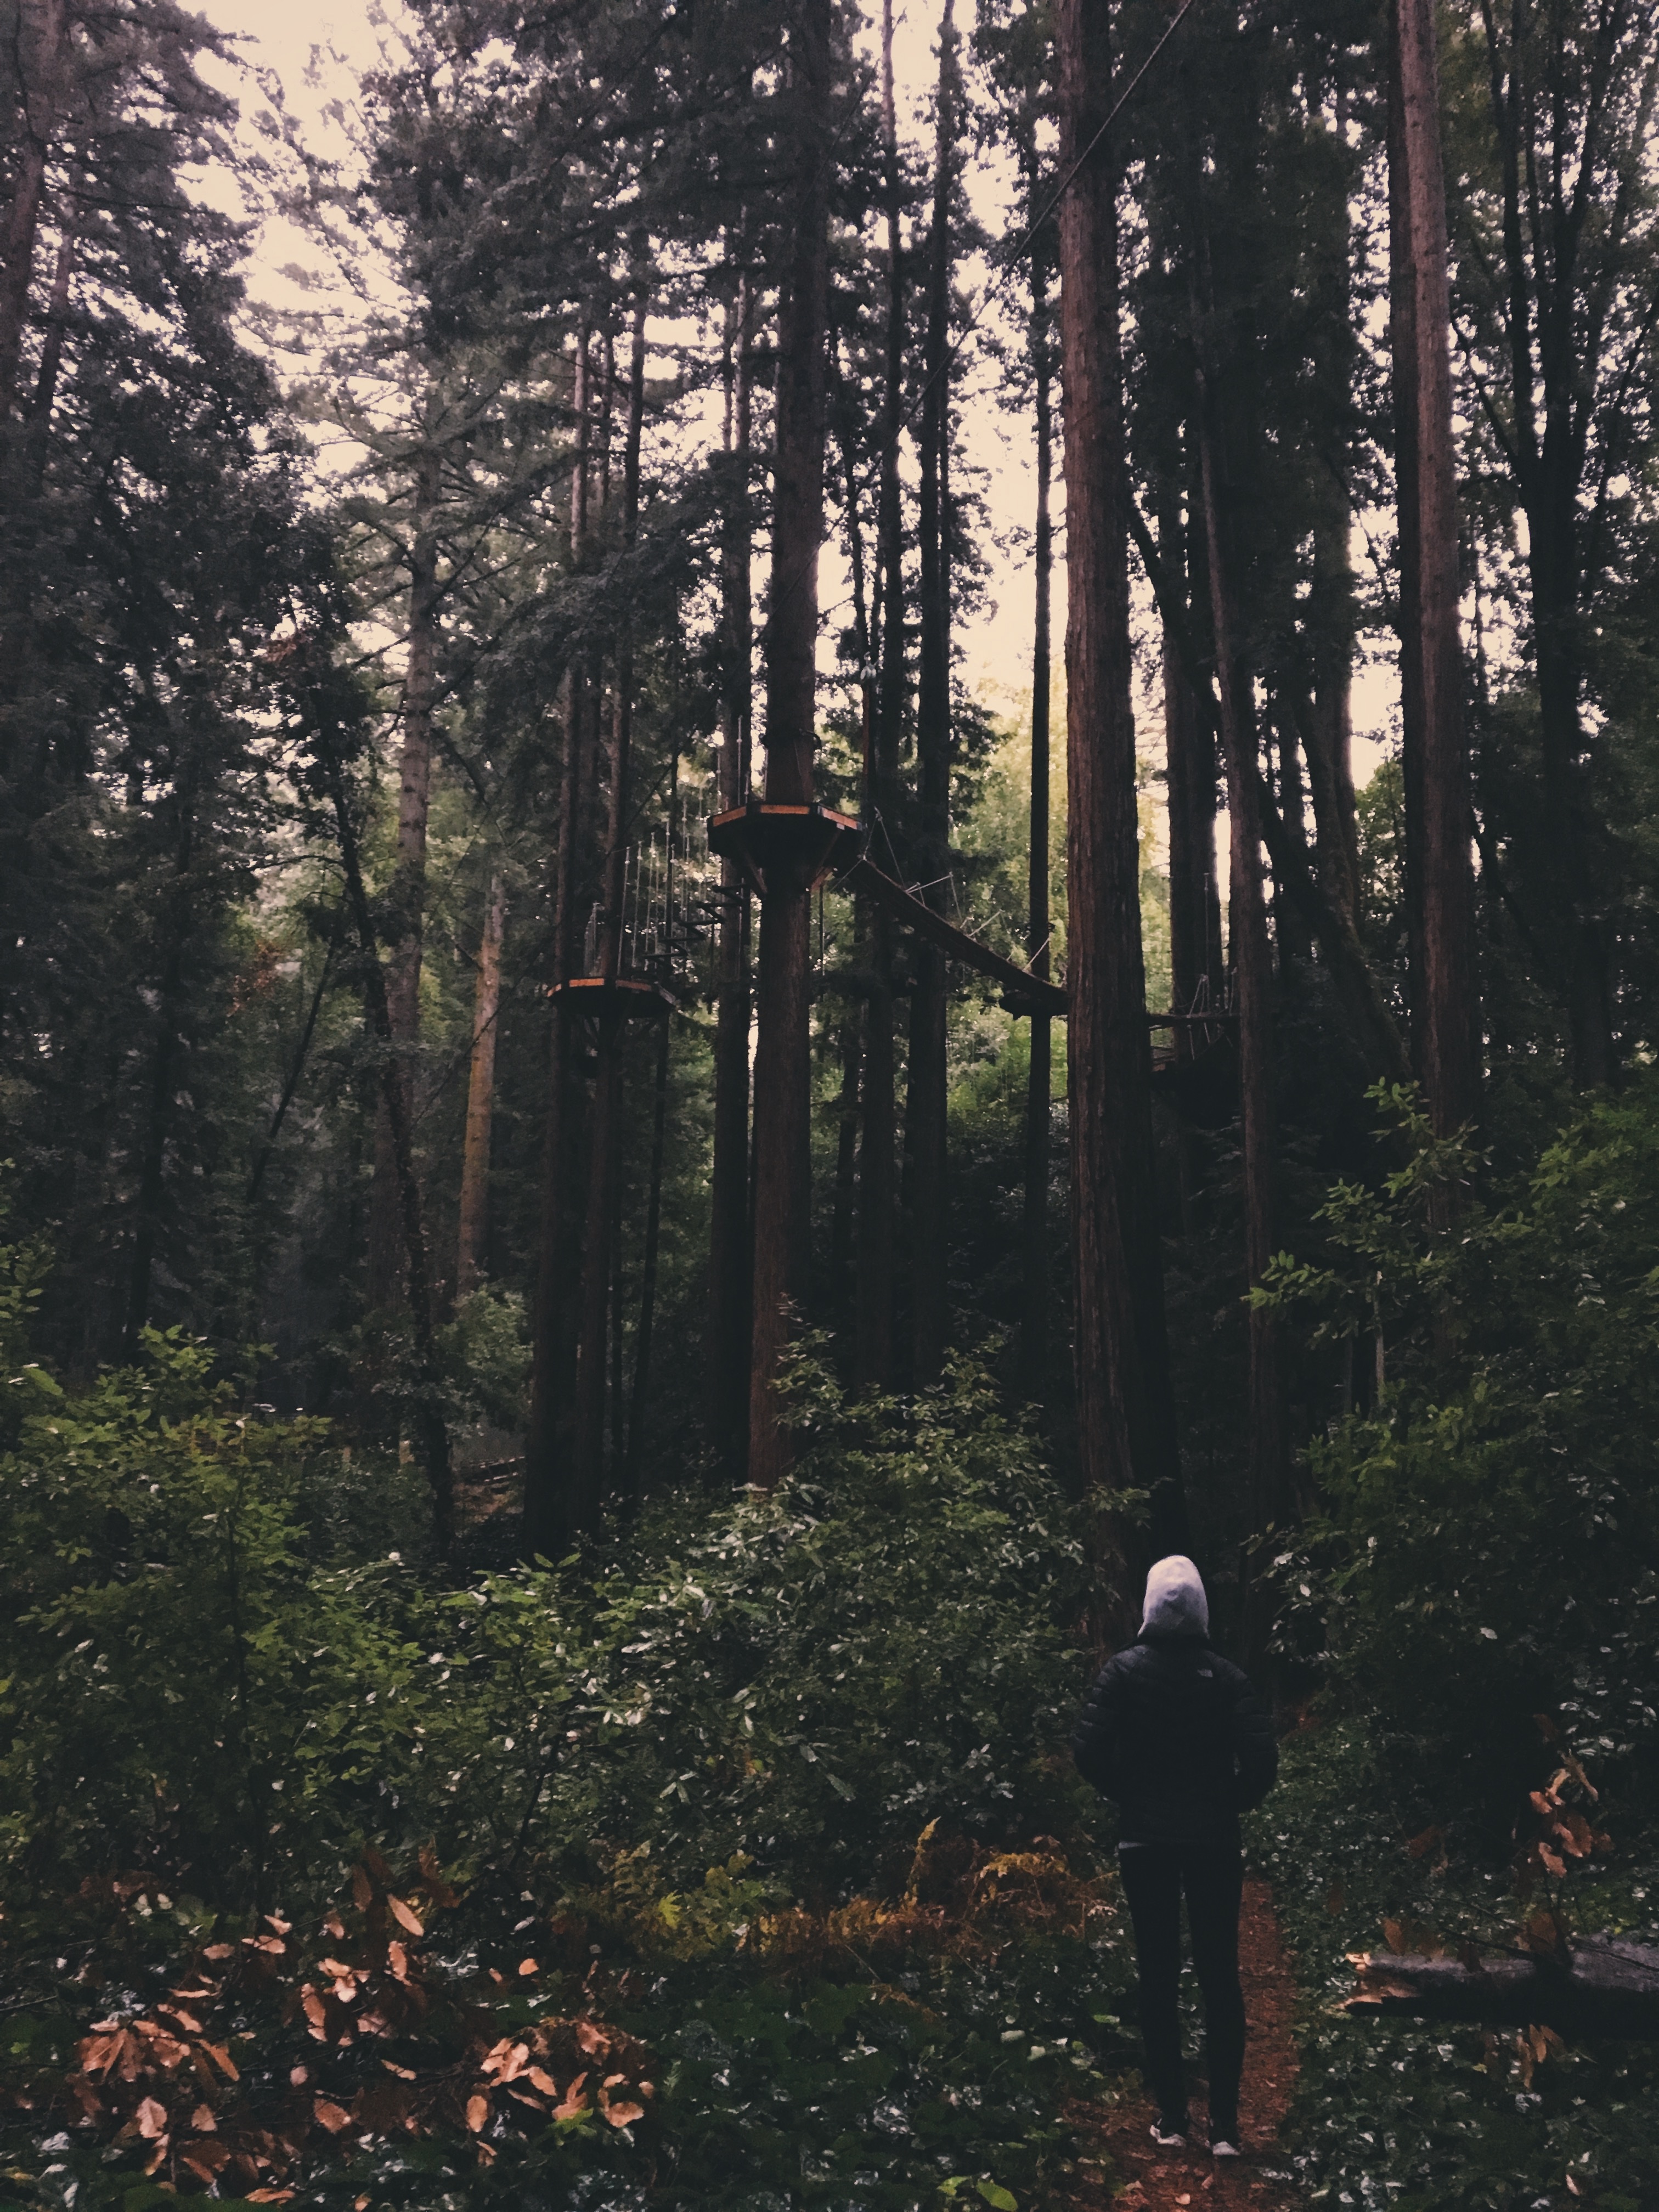
tree, nature, forest, wilderness, plant, sunlight, morning, leaf, autumn, darkness, season, woodland, habitat, ecosystem, natural environment, geographical feature, atmospheric phenomenon, woody plant